Raymond de Rouer de Pavie de Beccarie, Baron de Fourquevaux

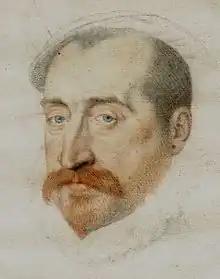
Lieutenant-general of Languedoc the vicomte de Joyeuse

During the Parma war in 1551 Fourquevaux participated in the triumphant eleven month defence of Mirandola alongside the future Marshal de Sansac. During the siege, where Fourquevaux faced off against the Papal army, the baron proposed that the annexation of the Papal States be undertaken. Just as Pepin had donated the territory to the bishop of Roma, so too could France revoke this grant in light of the Pope's 'ingratitude' in Fourquevaux's estimation. After the successful defence of the city Fourquevaux was established there with responsibility for the administration of finance under the authority of the constable of France, Montmorency. Fourquevaux was a client of Montmorency. As "surintendant des finances" he had overall financial authority in the Italian peninsula alongside the bishop of Lodève.